Answer in natural language. Considering the relative positions, is brown square dining table (marked B) above or below blue rectangle wall decor (marked A)? Choose between the following options: above or below
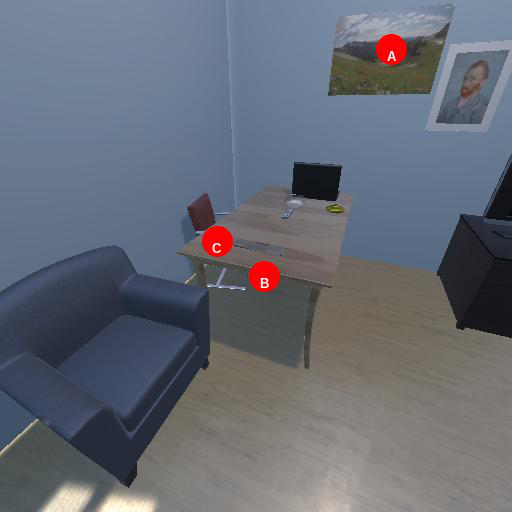
<answer>below</answer>